Neurointensive care

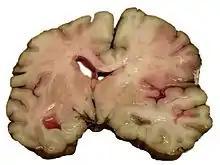
Cross section of a brain under acute middle cerebral artery (MCA) stroke; pictured at autopsy.

Electrocardiography, pulse oximetry, blood pressure, assessment of comatose patients.